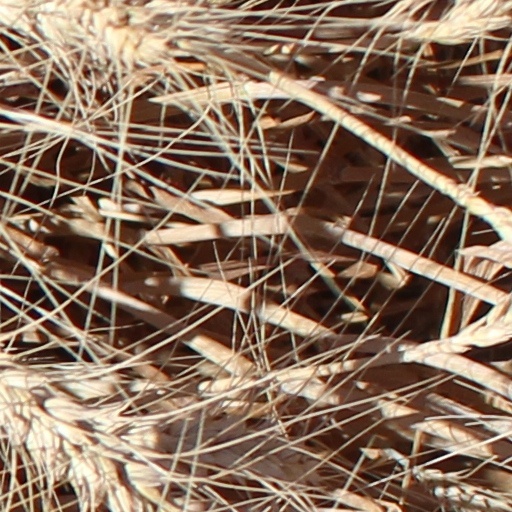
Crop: wheat